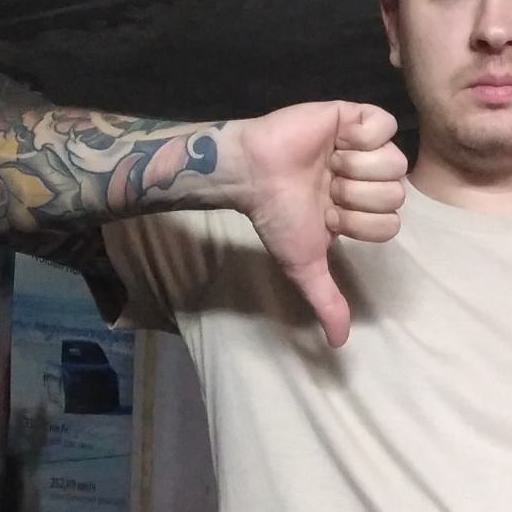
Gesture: dislike